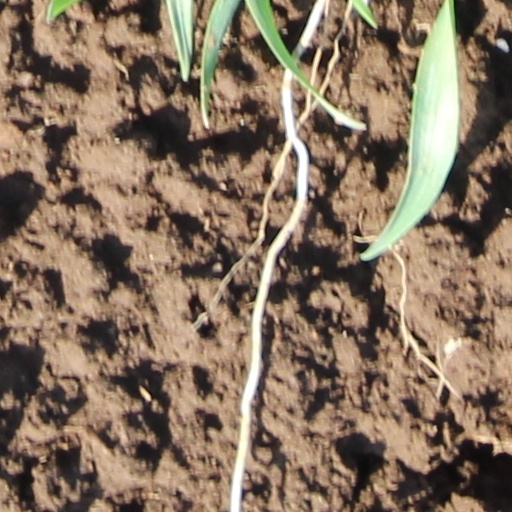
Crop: wheat